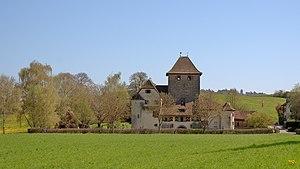
Cette liste présente les biens culturels d'importance nationale dans le canton de Zurich. Cette liste correspond à l'édition 2009 de l'Inventaire Suisse des biens culturels d'importance nationale pour le canton de Zurich. Il est trié par commune et inclus : 204 bâtiments séparés, 66 collections, 50 sites archéologiques et trois cas particuliers.